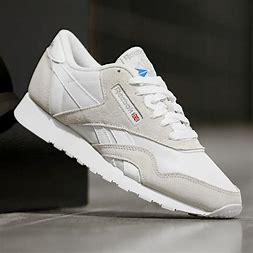
Brand: Reebok
Model: Classic Nylon